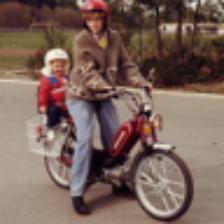
Label: NonHuman